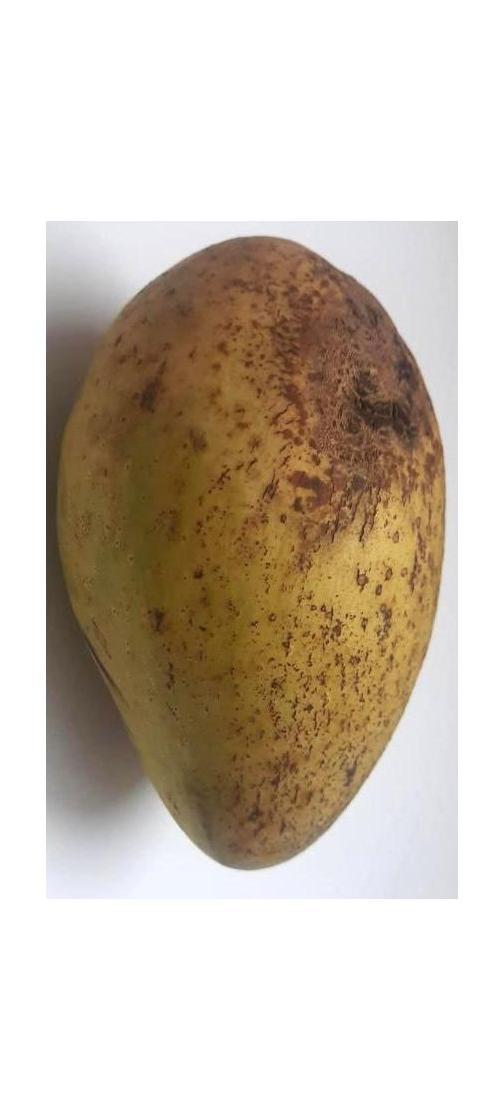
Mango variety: Ashshina Classic